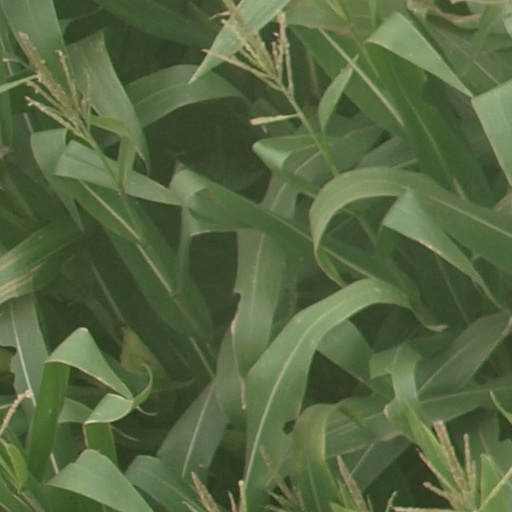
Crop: maize; corn